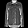
Label: Shirt